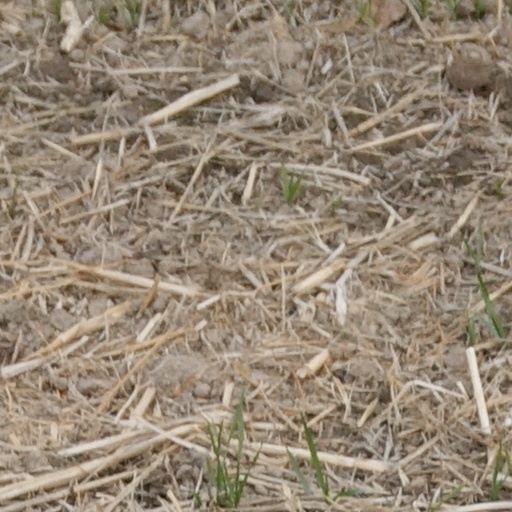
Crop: wheat